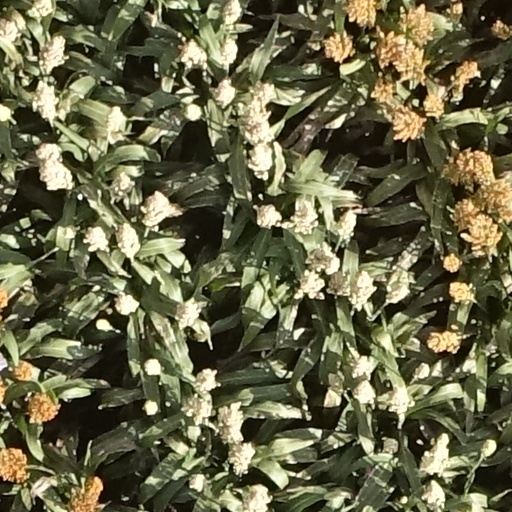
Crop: sorghum